Veyil (2006 film)

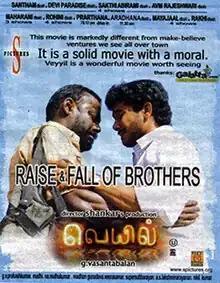
Film poster

Veyil is a 2006 Indian Tamil-language drama film written and directed by Vasanthabalan. The film stars Bharath and Pasupathy in the lead roles alongside Bhavana, Priyanka and Sriya Reddy. The music was composed by G. V. Prakash Kumar with cinematography by R. Madhi and editing by Mathan Gunadeva.